Les sept âges du monde

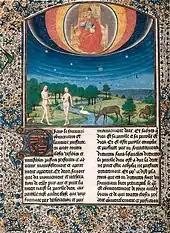
This image from the book depicts Adam and Eve in paradise; In heaven, God, seated on a throne, is surrounded by the choirs of angels and the circles of Creation. The different stages of Genesis are thus embraced in a single panorama, suggesting an instantaneousness of Creation according to the interpretation of Philo and Origen.

Les sept âges du monde (c. 1460) is an illustrated manuscript on the theme of the Seven ages of the world from the workshop of Jacques Pilavaine of Mons, now Brussels (Bibl. Roy., Ms. 9047). It was in the nineteenth century incorrectly attributed to Simon Marmion of Amiens.